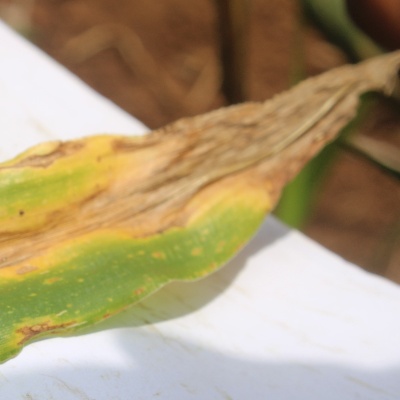
Crop: Maize
Condition: leaf blight